Gabbai

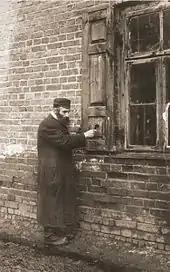
Gabbai in Biała Podlaska (Poland, 1926)

A gabbai, sometimes spelled gabay, also known as shamash (sometimes transcribed "shamas") or warden (UK, similar to churchwarden), is a beadle or sexton, a person who assists in the running of synagogue services in some way. The role may be undertaken on a voluntary or paid basis. A "shamash" (literally 'servant') or "gabbai" can also mean an assistant to a rabbi (particularly the secretary or personal assistant to a Hasidic rebbe).